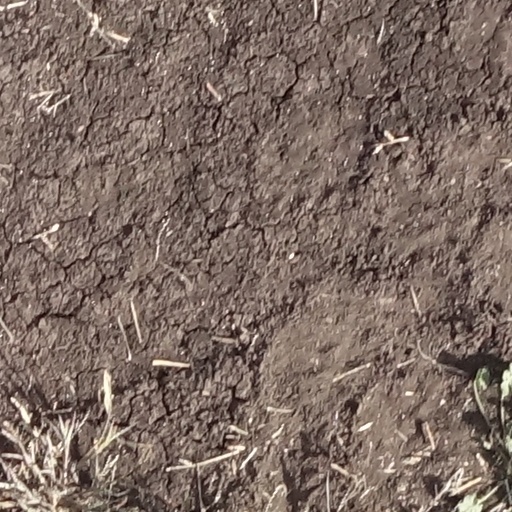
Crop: sorghum